Roman Brady

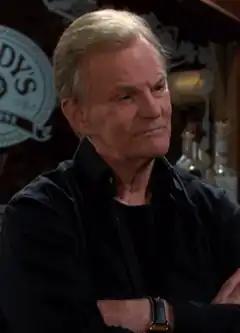
Josh Taylor as Roman Brady

Roman Brady is a fictional character from the NBC/Peacock soap opera "Days of Our Lives". The role was originated in 1981 by Wayne Northrop, who played the role until 1984 and from 1991 to 1994, and is currently being portrayed by series veteran Josh Taylor, who stepped into the role in 1997. Roman is a member of the fictional Brady family, and has been a central character on the show since his introduction in 1981. Over the years, Roman has been involved in a number of storylines, including romances, family conflicts, and mystery plots.